Murder of Poon Hiu-wing

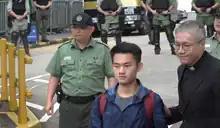
Chan Tong-kai (centre) being released from the Pik Uk Correctional Institution on 23 October 2019, accompanied by Reverend Peter Douglas Koon (right)

The decision to withdraw the extradition bill leaves Hong Kong authorities few options to send Chan to Taiwan to stand trial. On 18 October, days before Chan was to be released, the Hong Kong government released a statement reiterating that they have no jurisdiction over Chan's alleged crimes in Taiwan, and they have no grounds to extend his sentence, implying that Chan could walk free after his release. On the other hand, the statement said Chan expressed willingness to surrender himself to Taiwanese authorities, and has asked the Hong Kong government to help make proper arrangements.